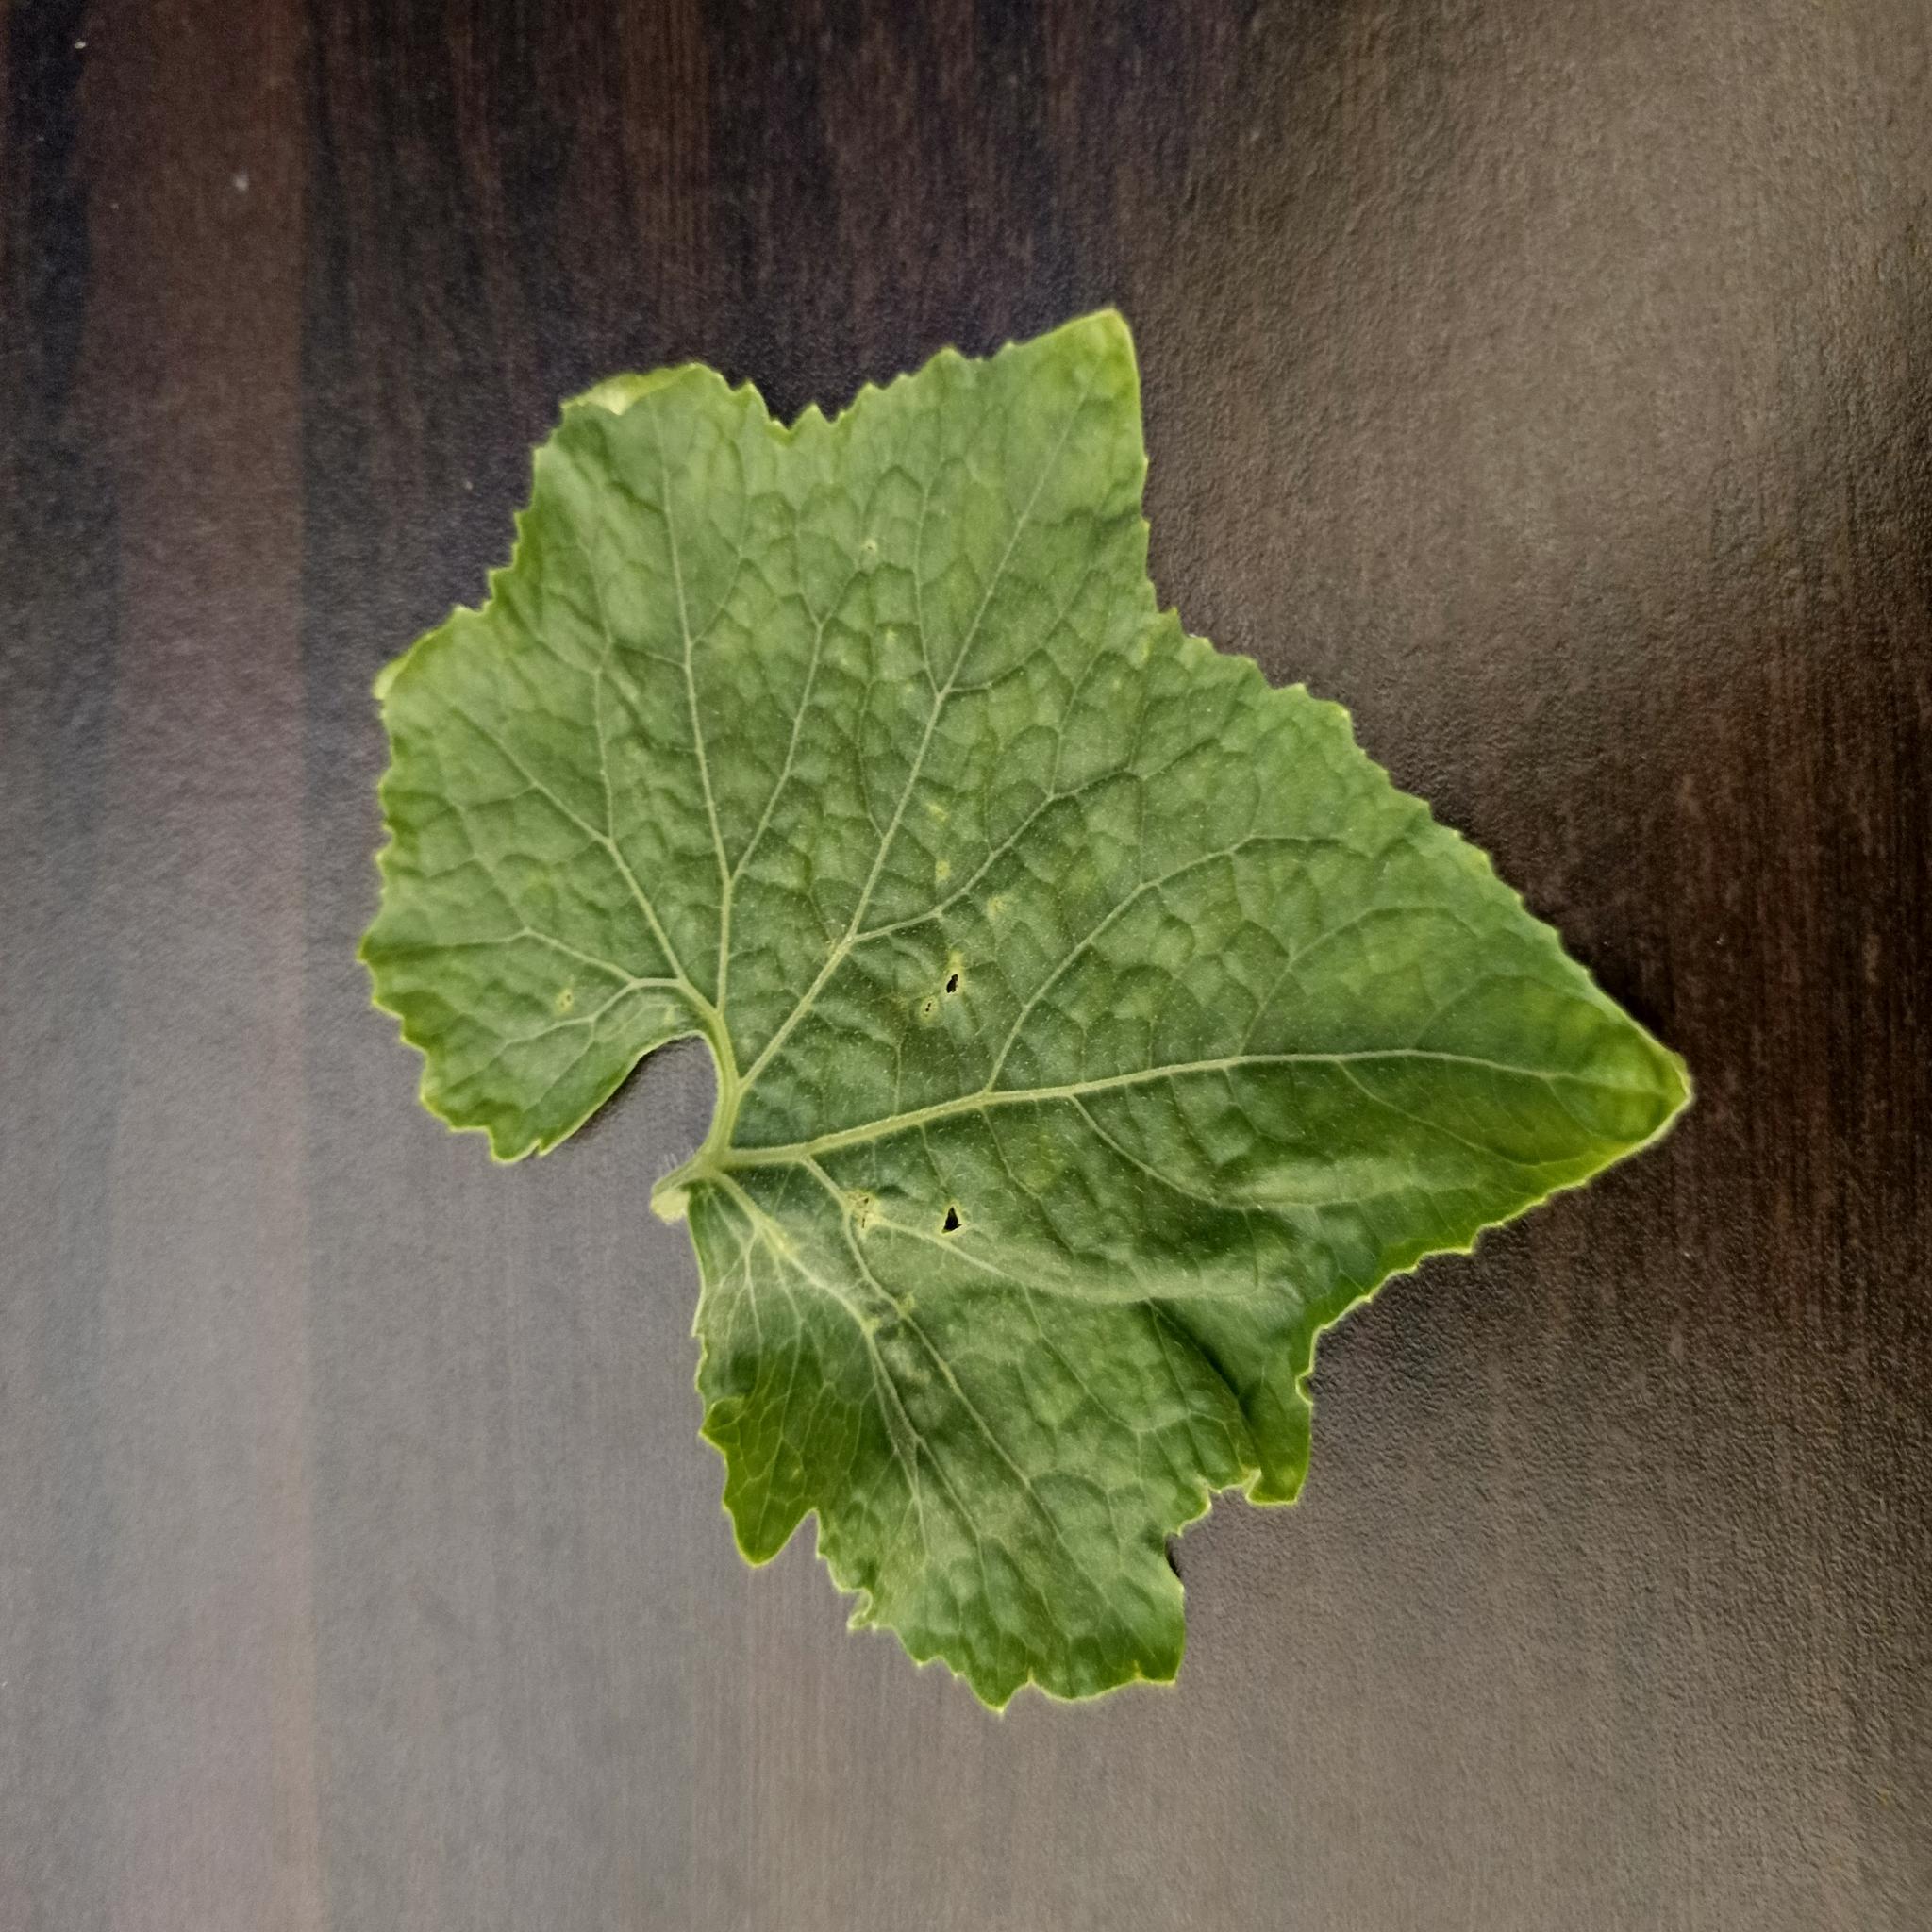
Label: Leaf curl